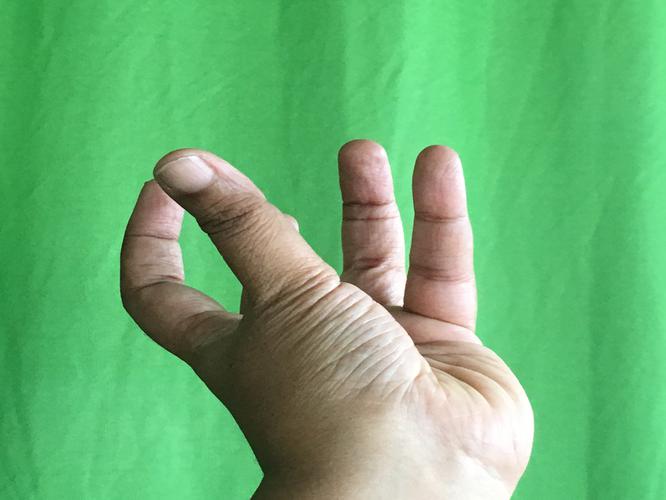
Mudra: Padmakosha
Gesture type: single_hand